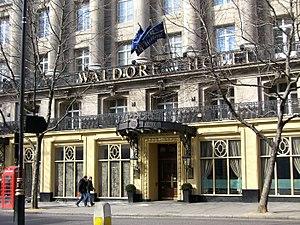
The Waldorf Hilton, anciennement connu sous le nom de Waldorf Hotel, est un hôtel historique situé dans Aldwych, à Londres. Il fait partie de la chaîne Hilton Hotels & Resorts et son histoire remonte à 1908. L'hôtel a été créé à l'origine par William Waldorf Astor, membre éminent de la famille Astor.